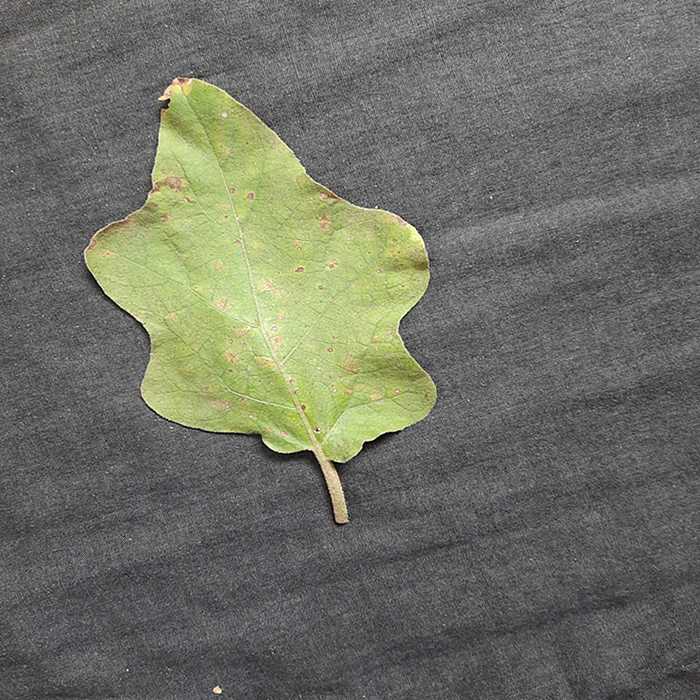
Plant: Eggplant
Label: Eggplant Cercopora leaf spot